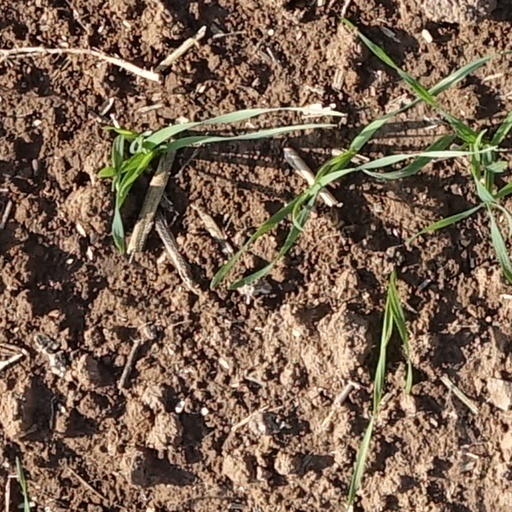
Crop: wheat